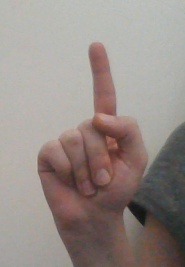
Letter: bb